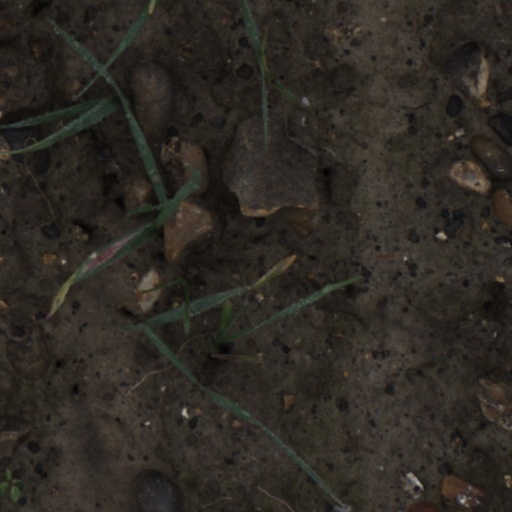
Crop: wheat